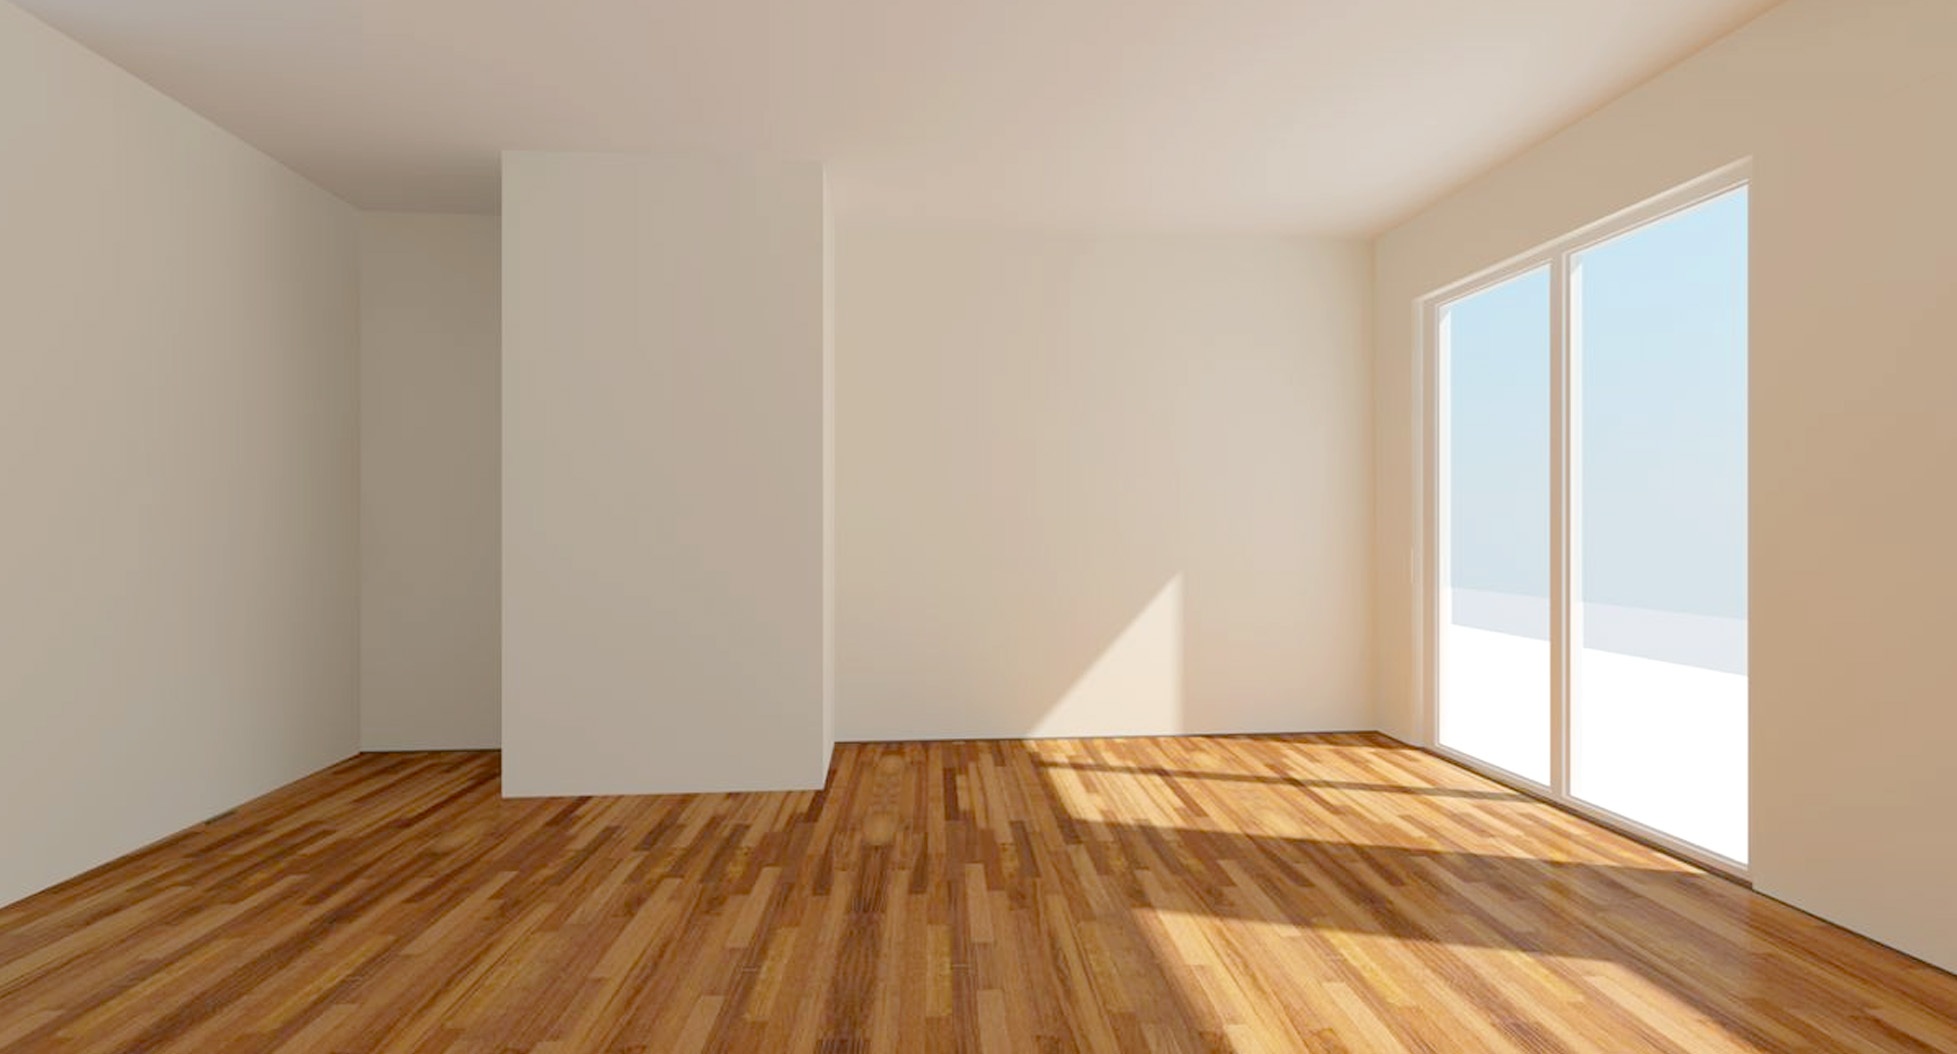
architecture, wood, floor, interior, view, home, live, ceiling, property, living room, room, apartment, interior design, design, hardwood, stairs, gallery, planning, presentation, virtual, real estate, visualization, material collection, flooring, computer graphics, 3d model, daylighting, lichtraum, architecture visualization, 3d design, wood flooring, 3d concept, visualization 3d, laminate flooring